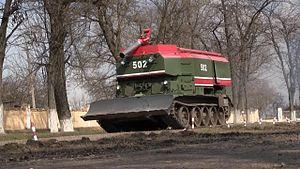
GPM-54 est un véhicule de pompiers militaire russe blindé utilisant le chassis du T-54.